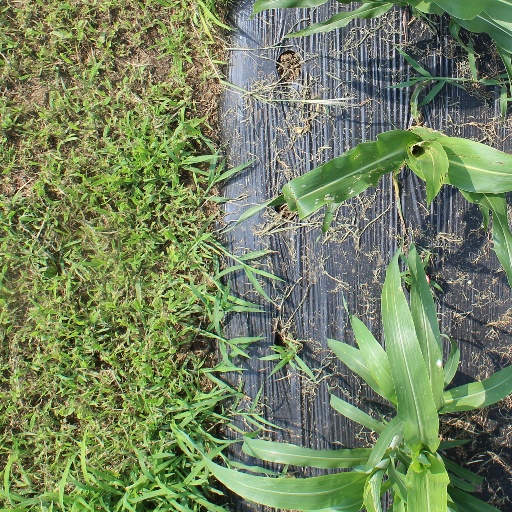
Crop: sorghum